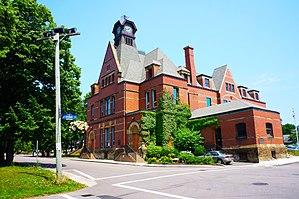
Voici la liste des lieux historiques nationaux du Canada situé à l'Île-du-Prince-Édouard. En mars 2011, on compte 22 lieux historiques nationaux à l'Île-du-Prince-Édouard, dont cinq sont administrés par Parcs Canada.
L'hôtel de ville de Summerside, aussi connu sous le nom de ancien bureau de poste de Summerside, est un ancien bureau de poste construit entre 1884 et 1996 selon les plans de David Stirling par le gouvernement du Canada. Cet édifice de style néoroman a servi de bureau de poste à la ville et d'édifice de douane de sa construction à 1953, quand il a été vendu à la ville. Il a remplacé l'ancien hôtel de ville en 1955 suite sa destruction dans un incendie. En 2003, l'hôtel de ville a été agrandi vers l'est. Il a été désigné comme lieu historique national du Canada en 1983. En 2005, il a été désigné bien patrimonial par la ville de Summerside.